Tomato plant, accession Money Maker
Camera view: bottom (45 deg); turntable rotation: 90 degrees
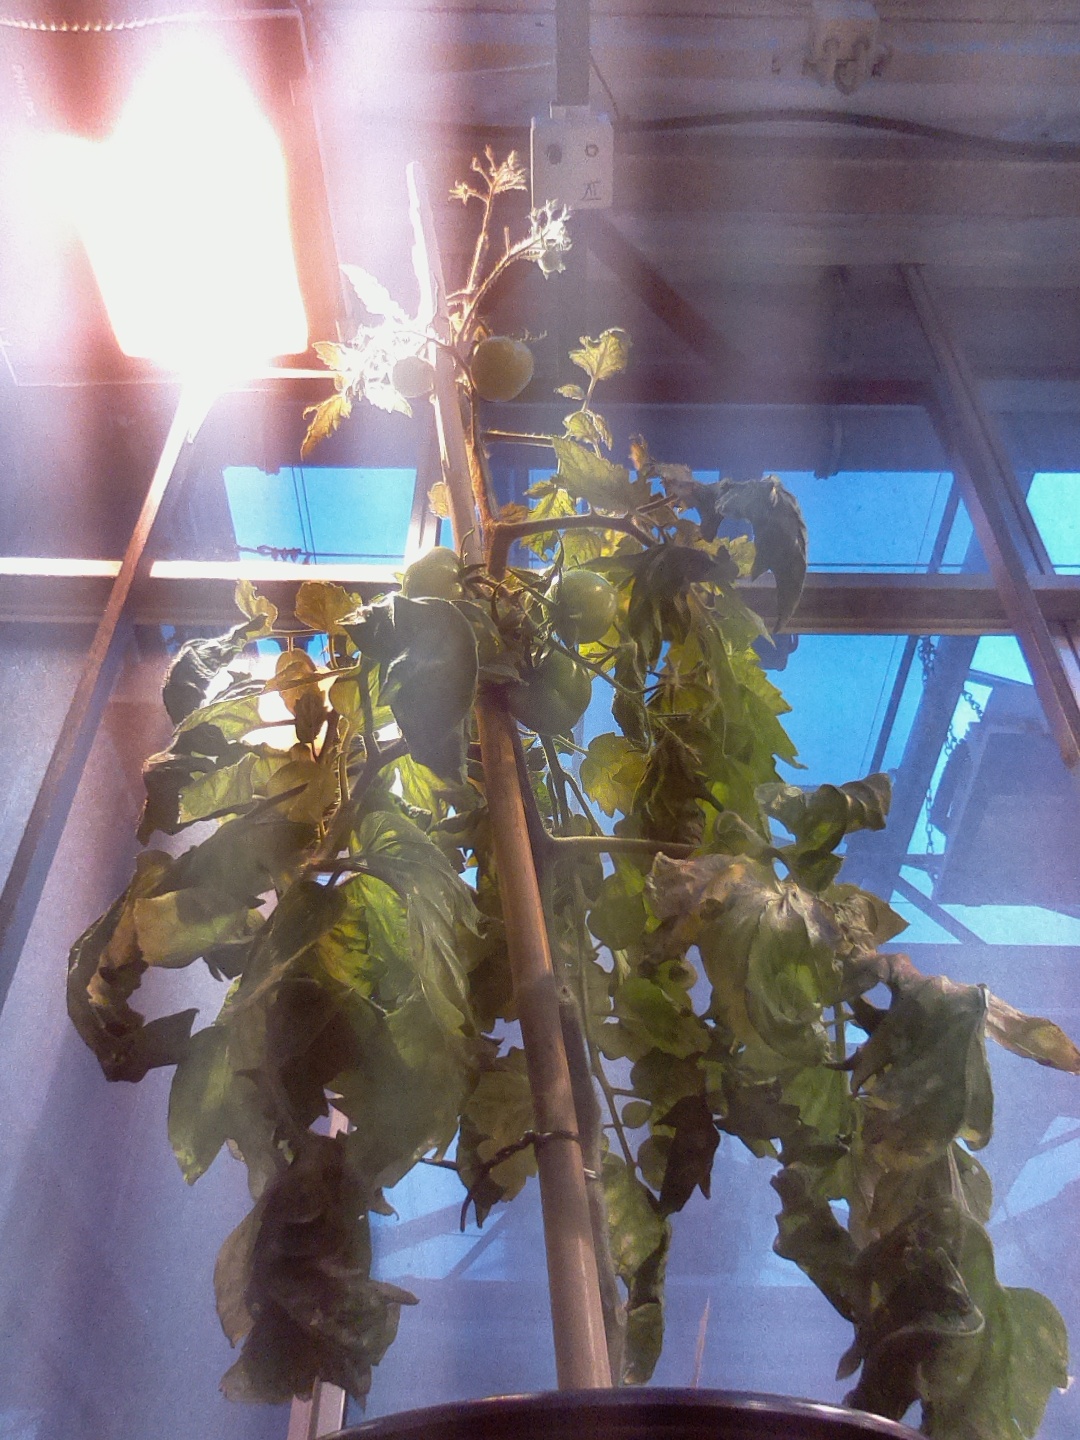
BBCH growth stage 77: 70%-80% of final fruit size